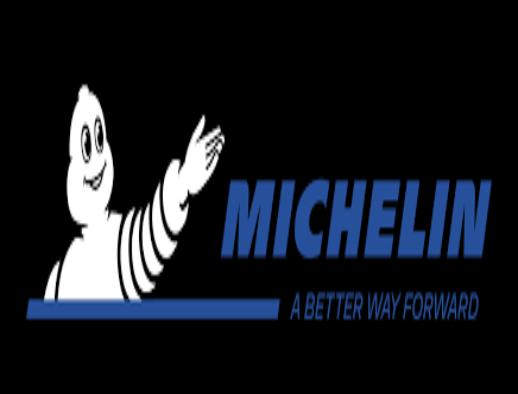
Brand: michelin
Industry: Others